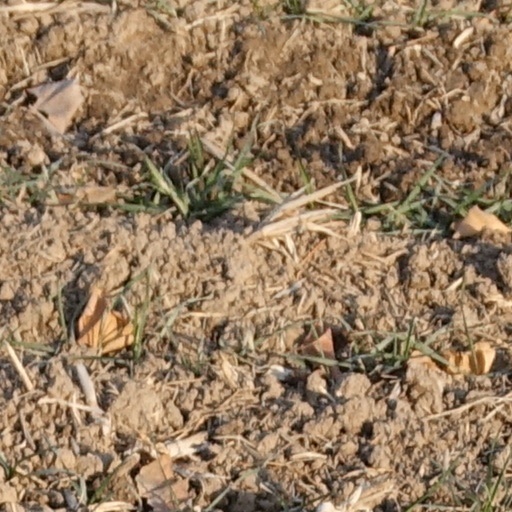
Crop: wheat